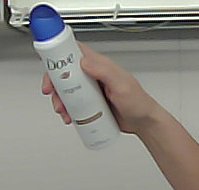
Product: dove_spray